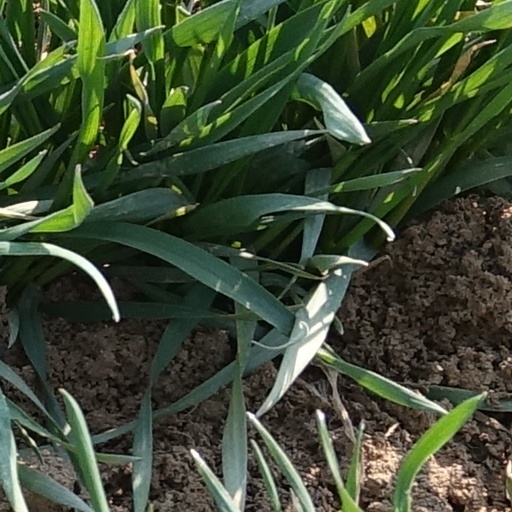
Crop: wheat